Christmas Island National Park

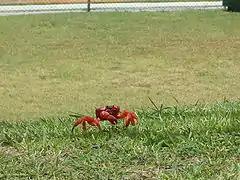
"Gecarcoidea natalis", the Christmas Island red crab

Both the waters surrounding the island and its land surface are fecund, and the park exhibits a high level of biodiversity with many endemic species.